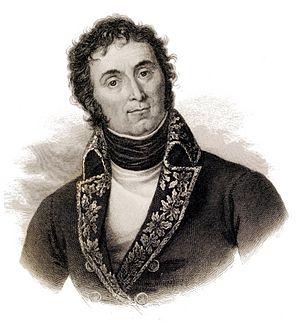
La bataille de Marengo vit s'opposer une force française commandée par le général Napoléon Bonaparte, alors Premier consul, à l'armée impériale du Saint-Empire sous la direction du feld-maréchal baron Michael Friedrich Benedikt von Melas à Alexandrie, dans le Piémont, en Italie. Cette bataille se termine par une défaite des Impériaux.
Levens est une commune française située dans le département des Alpes-Maritimes, en région Provence-Alpes-Côte d'Azur.
Le combat de Rovereto ou Roveredo opposa, le 4 septembre 1796, l’armée d'Italie du général Bonaparte aux forces autrichiennes du général Davidovitch.